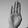
ASL letter: B